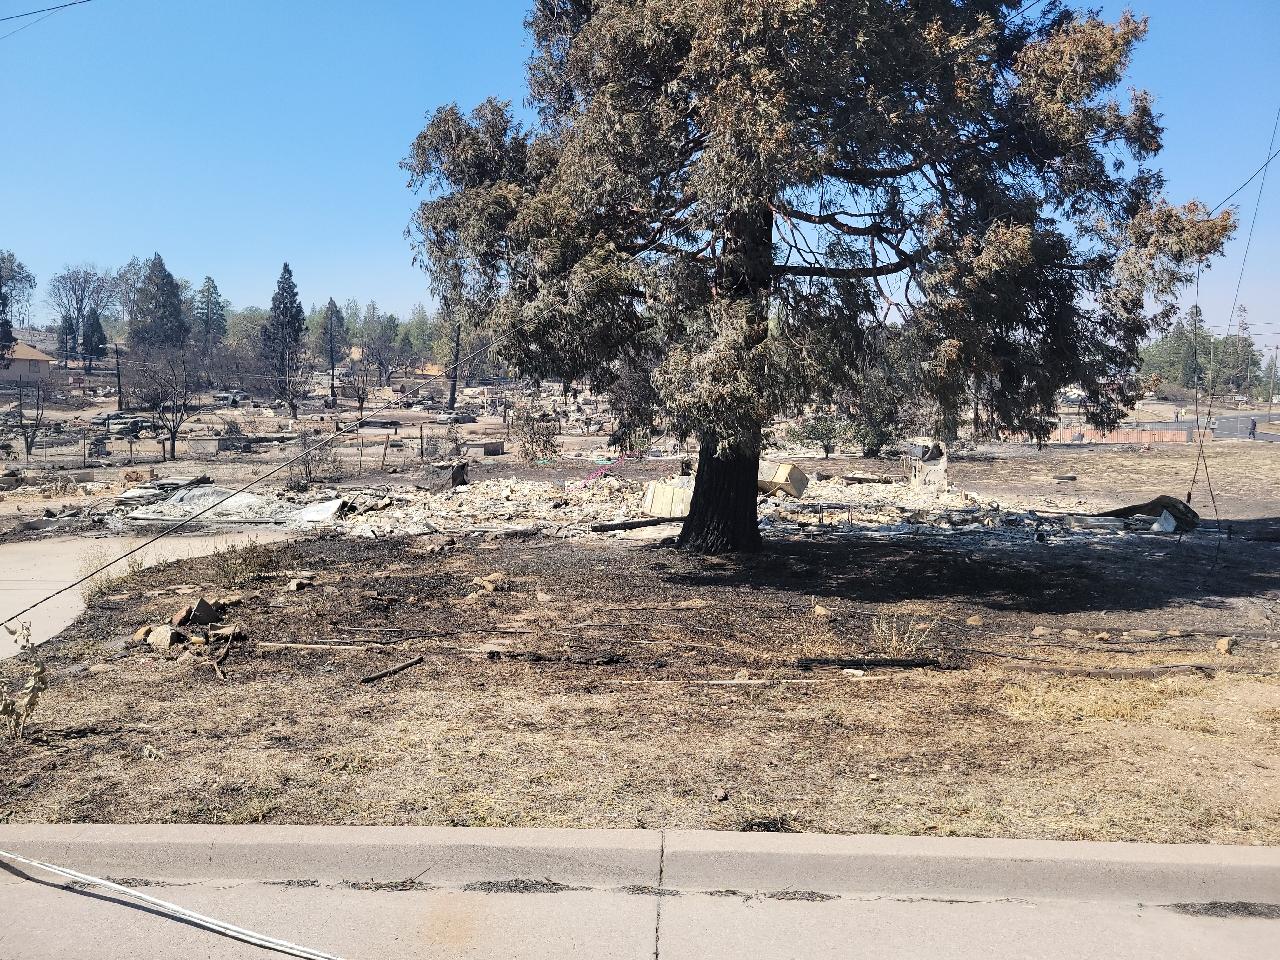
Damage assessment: destroyed